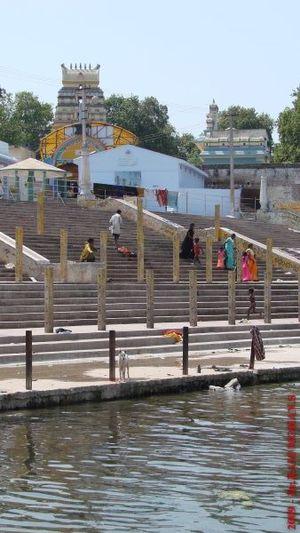
En Asie du Sud, un ghat est un ensemble de marches ou de gradins qui recouvrent les rives des cours d'eau ou les berges des bassins. Ils permettent de descendre jusqu'à l'eau, le plus souvent un fleuve sacré, comme le Gange à Haridwar et Varanasi. C'est un lieu de baignade important pour les ablutions rituelles des hindous, ainsi qu'un lieu d'offrandes.